Nightraiders

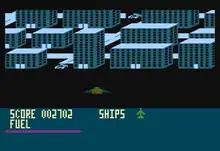
Gameplay screenshot

The object of "Nightraiders" is to reach and destroy the enemy base. The player's ship can be moved back and forth along the bottom of the screen, firing laser cannons to destroy enemy tanks, bridges and other structures. The ship constantly consumes fuel, which can be replenished by shooting at alien fuel canisters. At the end of each stage is an alien base which must be destroyed to move to the next level.